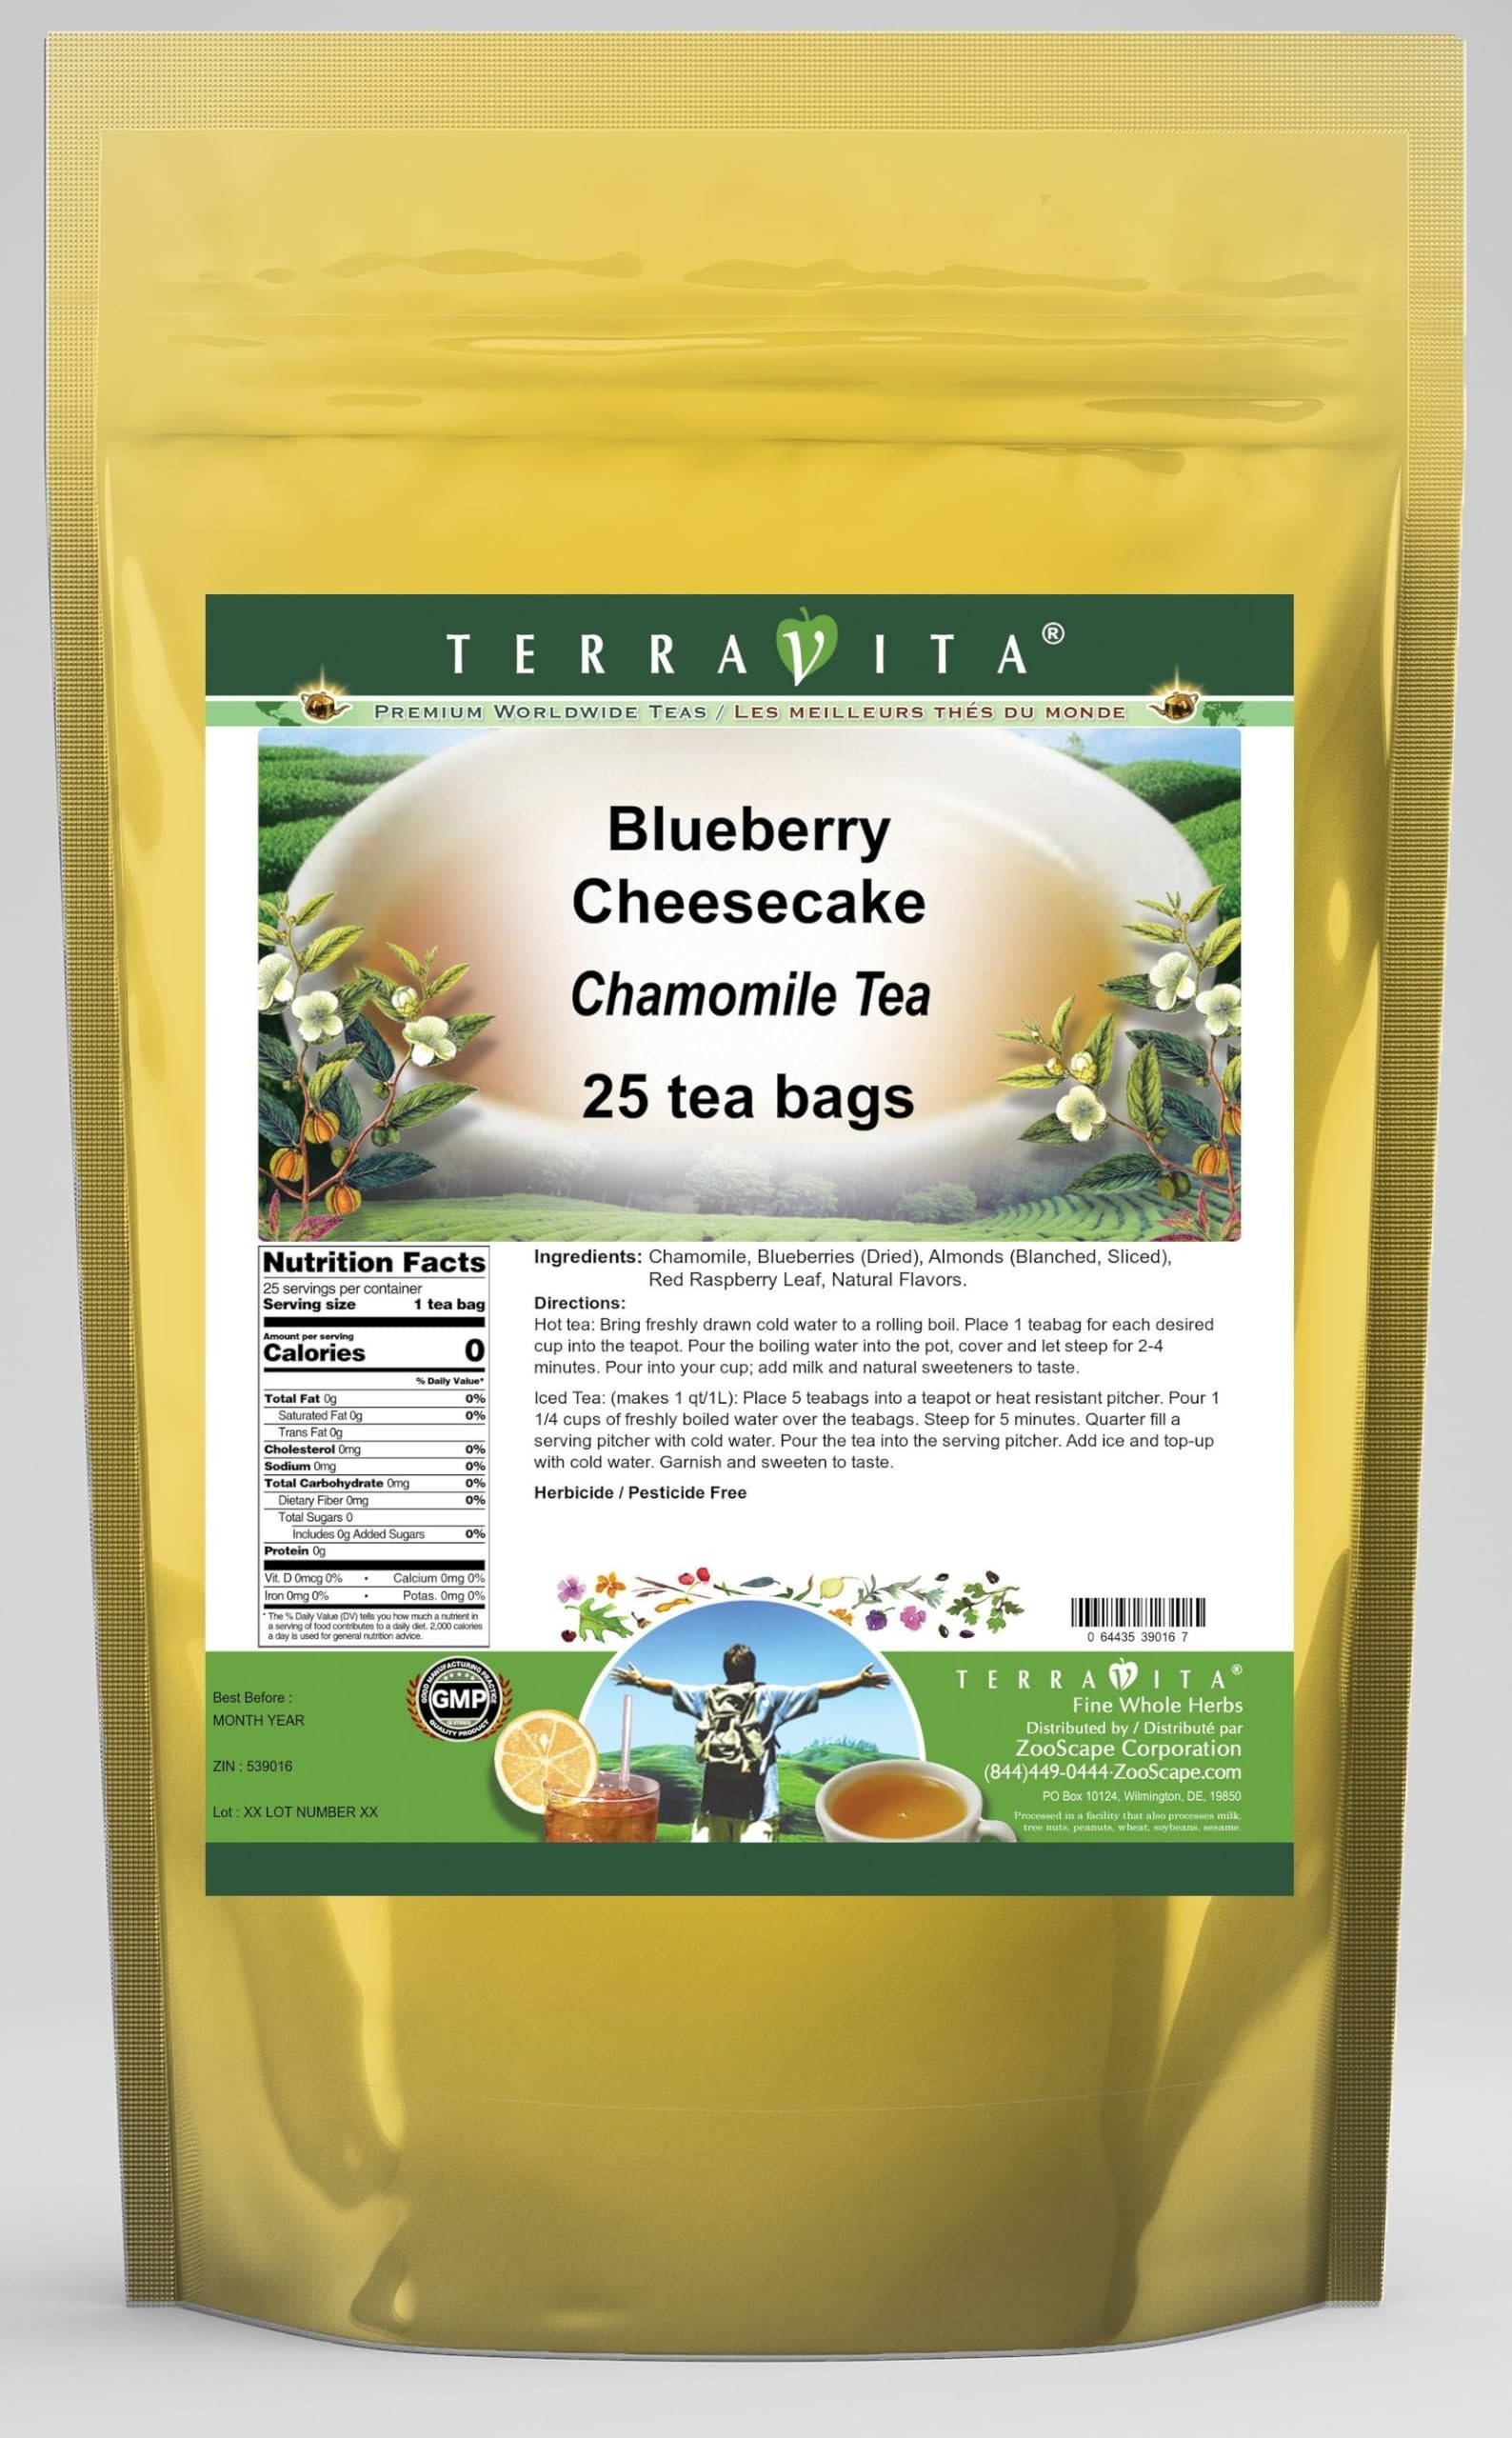
Item Name: Blueberry Cheesecake Chamomile Tea (25 tea bags, ZIN: 539016) - 2 Pack
Bullet Point 1: Our Blueberry Cheesecake Chamomile Tea is a delicious flavored Chamomile tea with Blueberries, Almonds and Raspberry Leaf (Red) that you will enjoy relaxing with anytime! The natural Blueberry Cheesecake taste is delicious! - Ingredients: Chamomile tea, Blueberries, Almonds, Raspberry Leaf (Red) and Natural Blueberry Cheesecake Flavor.
Bullet Point 2: No fillers.
Bullet Point 3: Manufacturer: TerraVita
Bullet Point 4: Size: 25 tea bags
Bullet Point 5: Chamomile Tea Bags - Packed in a convenient upright pouch!
Product Description: Our Blueberry Cheesecake Chamomile Tea is a delicious flavored Chamomile tea with Blueberries, Almonds and Raspberry Leaf (Red) that you will enjoy relaxing with anytime! The natural Blueberry Cheesecake taste is delicious! - Ingredients: Chamomile tea, Blueberries, Almonds, Raspberry Leaf (Red) and Natural Blueberry Cheesecake Flavor. - Hot tea brewing method: Bring freshly drawn cold water to a rolling boil. Place 1 teabag for each desired cup into the teapot. Pour the boiling water into the pot, cover and let steep for 2-4 minutes. Pour into your cup; add milk and natural sweeteners to taste. - Iced tea brewing method: (to make 1 liter/quart): Place 5 teabags into a teapot or heat resistant pitcher. Pour 1 1/4 cups of freshly boiled water over the teabags. Steep for 5 minutes. Quarter fill a serving pitcher with cold water. Pour the tea into the serving pitcher. Add ice and top-up with cold water. Garnish and sweeten to taste. - TerraVita is an exclusive line of premium-quality, natural source products that use only the finest, purest and most potent ingredients found around the world. TerraVita is hallmarked by the highest possible standards of purity, potency, stability and freshness. All of our products are prepared with the highest elements of quality control, from raw materials through the entire manufacturing process, up to and including the moment that the bottles or bags are sealed for freshness and shipped out to you. Our highest possible standards are certified by independent laboratories and backed by our personal guarantee. - TerraVita exists to meet and ensure your family's health and wellness without the harmful effects of chemicals and health products. We strive to make all of our products affordable and reliable and are constantly searching the market
Value: 50.0
Unit: Count

Price: 35.63